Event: Nepal Earthquake
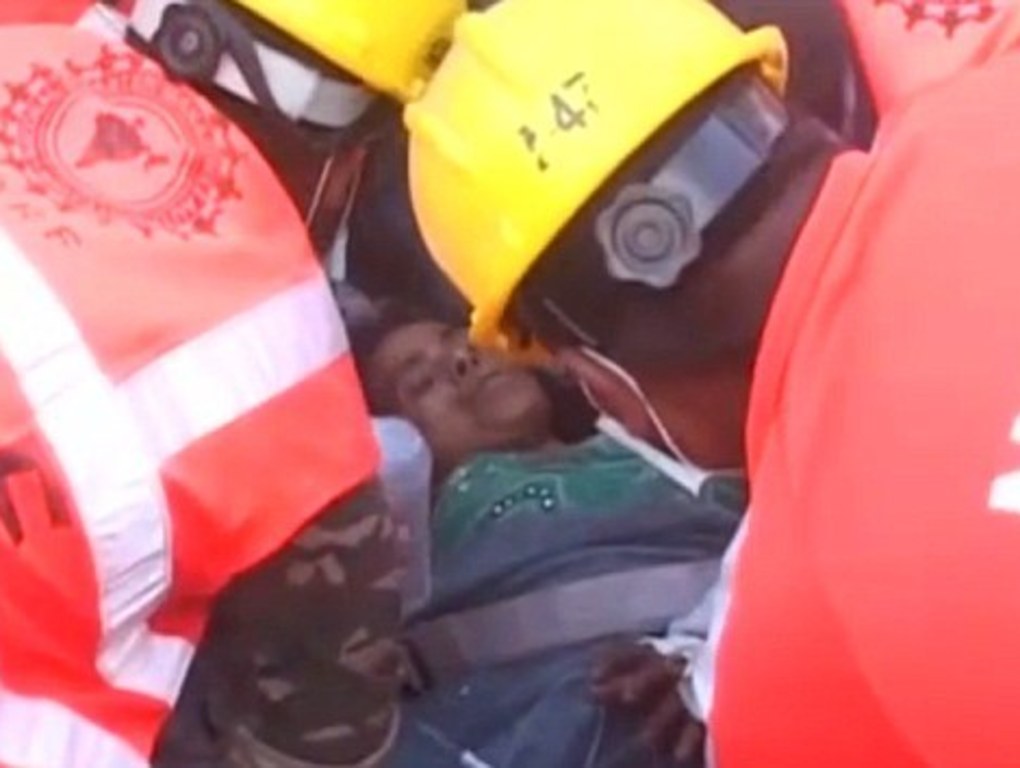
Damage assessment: damage